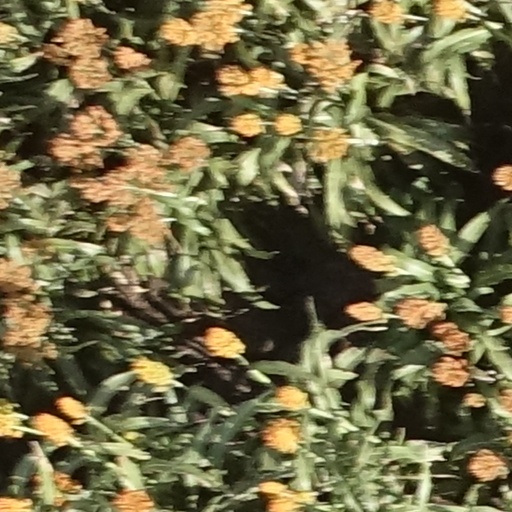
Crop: sorghum